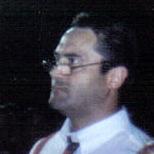
Age: 35